Larisa Bogoraz

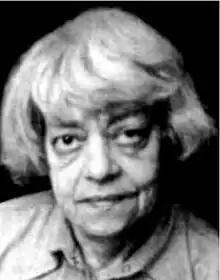

Larisa Iosifovna Bogoraz (full name: Larisa Iosifovna Bogoraz-Brukhman, Bogoraz was her father's last name, Brukhman her mother's, August 8, 1929 – April 6, 2004) was a dissident in the Soviet Union.